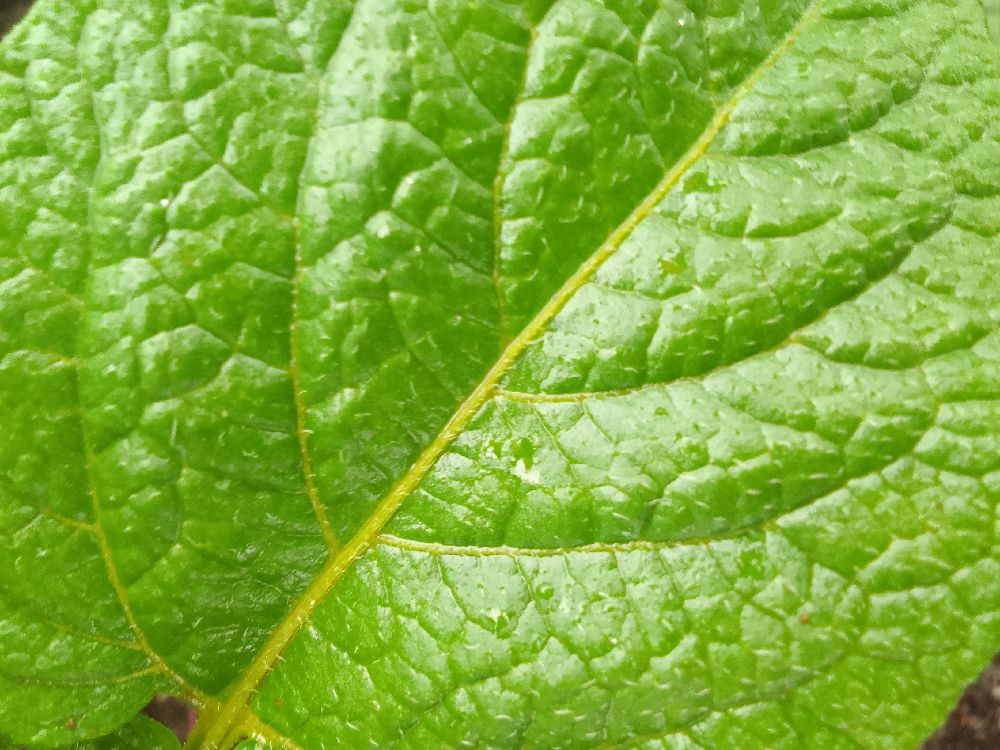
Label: Healthy